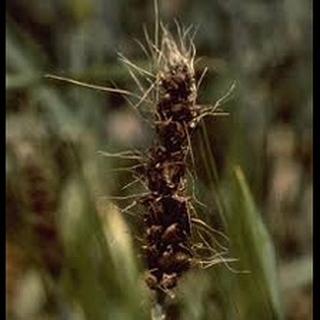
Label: wheat_smut